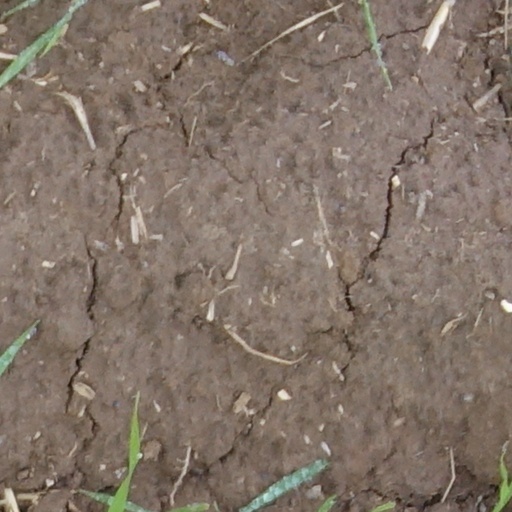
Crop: wheat